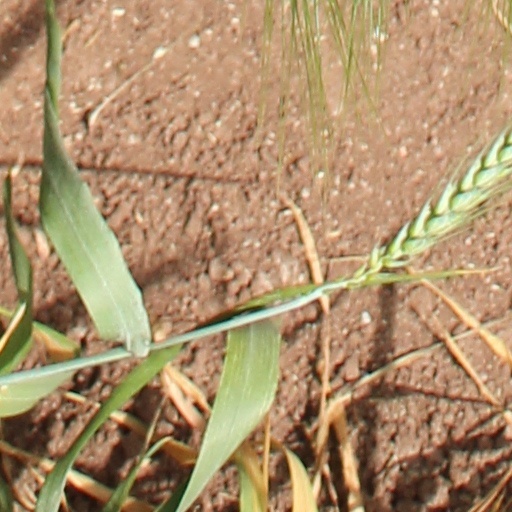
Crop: wheat